Désiré Ferry

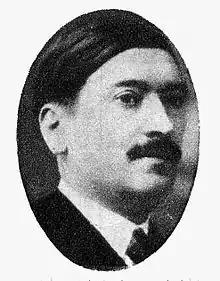
Désiré Ferry

Désiré Ferry (26 October 1886 – 11 January 1940) was a French politician of the Third Republic.